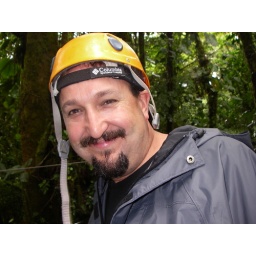
Richard in the yellow hat